Association of Belarusians in Great Britain

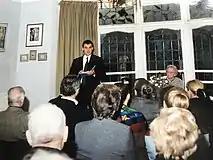
Commemorative meeting of the Association, sitting then chairwoman of the organisation Helen Michaluk, London, 2001’

After the end of World War II, several thousand ethnic Belarusians landed in Britain. Most of these people were former soldiers of the Polish Anders Army. Some of them were stationed in Britain during the war (1st Polish corps), with the bulk arriving from Italy with the 2nd Polish corps. The ranks were further swelled by arrival of so-called ‘displaced persons’ who found themselves outside Belarus during the war.